Hospital of Saint John (Jerusalem)

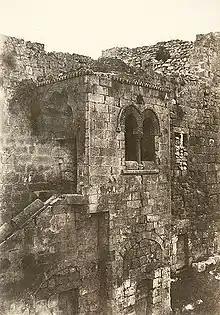
Ruins of the Church of Saint Mary of the Latins, established by merchants from Amalfi in Jerusalem

Writing between 1170 and 1184, the historian William of Tyre says that merchants from Amalfi approached the Fatimid caliph asking a plot of land in Jerusalem's Christian Quarter because they had no house in the Holy City. The caliph granted them a parcel in the vicinity of the Holy Sepulchre. Here they built a monastery, dedicating it to Mary, mother of Jesus, thus it was called Saint Mary of the Latins. In time, a nunnery was established nearby in honour of Mary Magdalene to accommodate female pilgrims. The monastery also established a (hospice) for the benefit of needy and ailing visitors from western Europe. Riley-Smith assumes that William wrongly attributes the establishment of two of the three institutions to the Amalfitans, since Benedictine monks had administered a Saint Mary Church near the Holy Sepulchre possibly as early as Charlemagne's time, and the hospice for Latin pilgrims still existed towards the end of the . He says that the Amalfitan merchants actually renovated previous structures. William claims that the hospice's own church was built in honour of John the Merciful, but modern historians agree that he must be wrong, for the Amalfi Cathedral was dedicated to Jesus's mother and John the Baptist. Riley-Smith says that William's story may have "echoed some early dispute about the patronage" of the Hospitallers (the religious confraternity that would develop in the hospice).